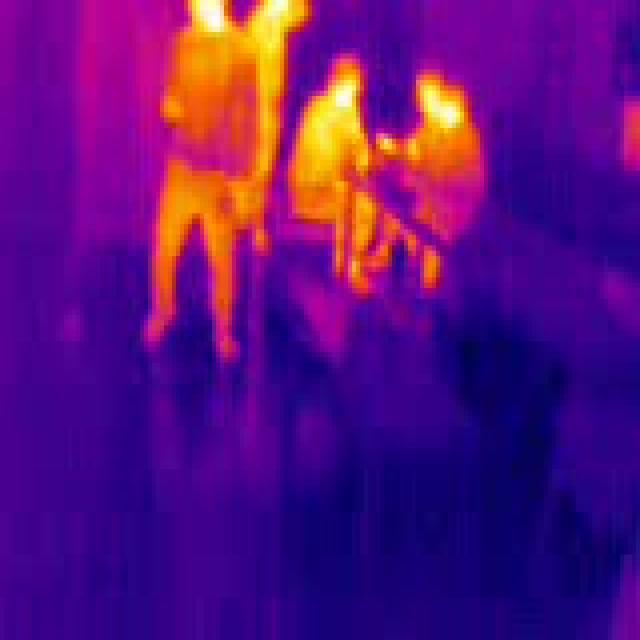
Detected objects:
label: person
label: person
label: person
label: person
label: person